Russian occupations of Beirut

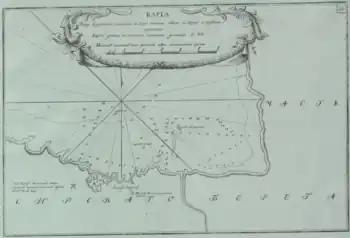
A map of Beirut from the "Atlas of the Archipelago", printed in 1788

Jazzar and his Maghrebi mercenaries defected from Zahir's camp to the Ottomans shortly after surrendering Beirut. With the departure of the Russians in early 1774 and the signing of the Treaty of Küçük Kaynarca the same year, Zahir had to face the Porte's retribution by himself. The Russo-Turkish peace treaty allowed Russia to establish consulates wherever it wished in the Mediterranean, to open up trade routes with the Middle East, and to guarantee the safety of Christian pilgrims in the Holy Land, but made no mention of Zahir or of Russia's wartime territorial gains in the region. Zahir was killed in August 1775 during a siege of Acre by Ottoman forces, who were initially led by Egypt's Abu al-Dhahab. Shihab was quickly pardoned by the Ottomans, as he was never in direct rebellion against them. But he was pressured into surrendering Beirut in 1776 due to heavy taxation by Jazzar, who had been recently appointed by the Ottoman government as the Pasha of Sidon.